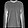
Label: Pullover